Nuuk

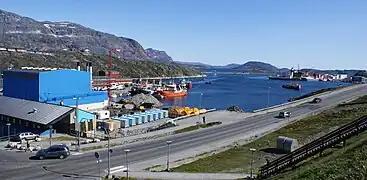
The port of Nuuk

Around 1850, Greenland, and especially the area around Nuuk, were in crisis. The Europeans had brought diseases and a culture that conflicted with the ways of the native Greenlanders. Many Greenlanders were living in poverty. In 1853, Hinrich Johannes Rink came to Greenland and was surprised at how local Greenlandic culture and identity had been suppressed under Danish influence. In response, in 1861, he started the "Atuagagdliutit", Greenland's first newspaper, with a native Greenlander as editor. This newspaper based in Nuuk later became an important token of Greenlandic identity.